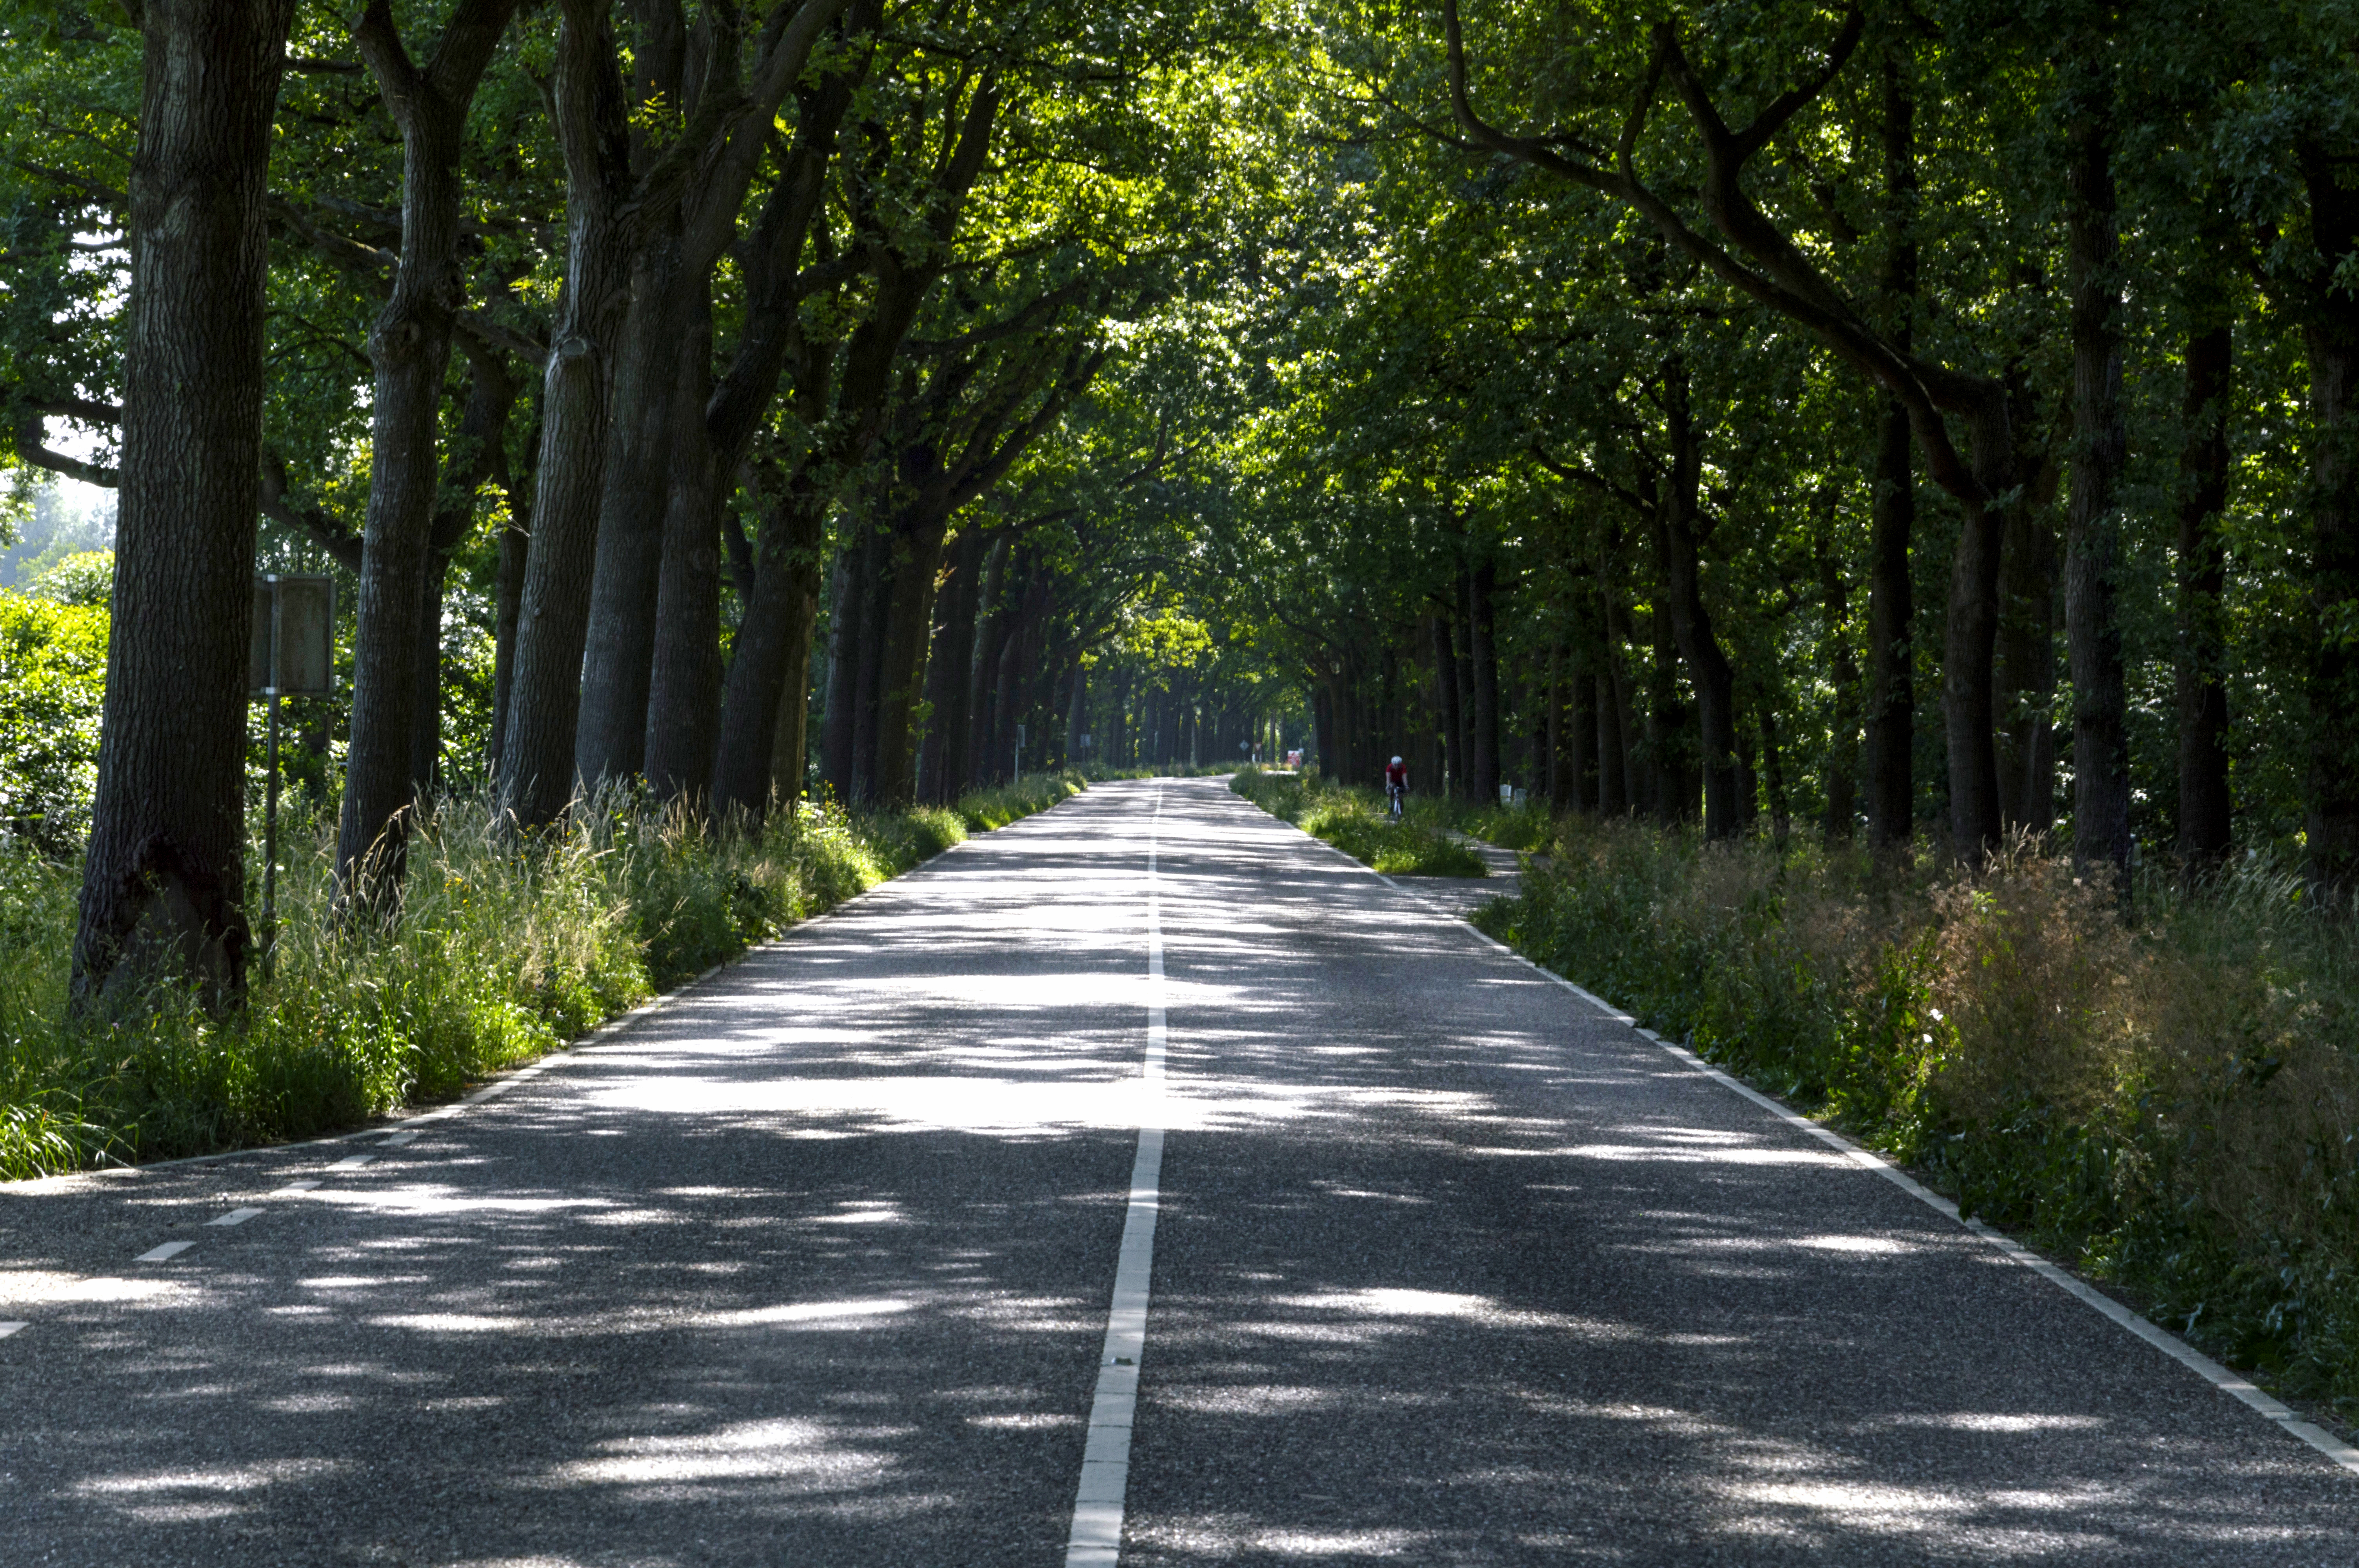
tree, nature, forest, grass, outdoor, road, trail, photography, sunlight, leaf, highway, asphalt, walkway, green, autumn, park, nikon, lane, trees, nederland, netherlands, zuidholland, infrastructure, outdoorphotography, woodland, bomen, habitat, paulvandevelde, pdvandevelde, padagudaloma, natuurfotografie, dordrecht, biesbosch, nederlandinfotos, hollandse, laan, provincialeweg, road surface, natural environment, woody plant, nonbuilding structure